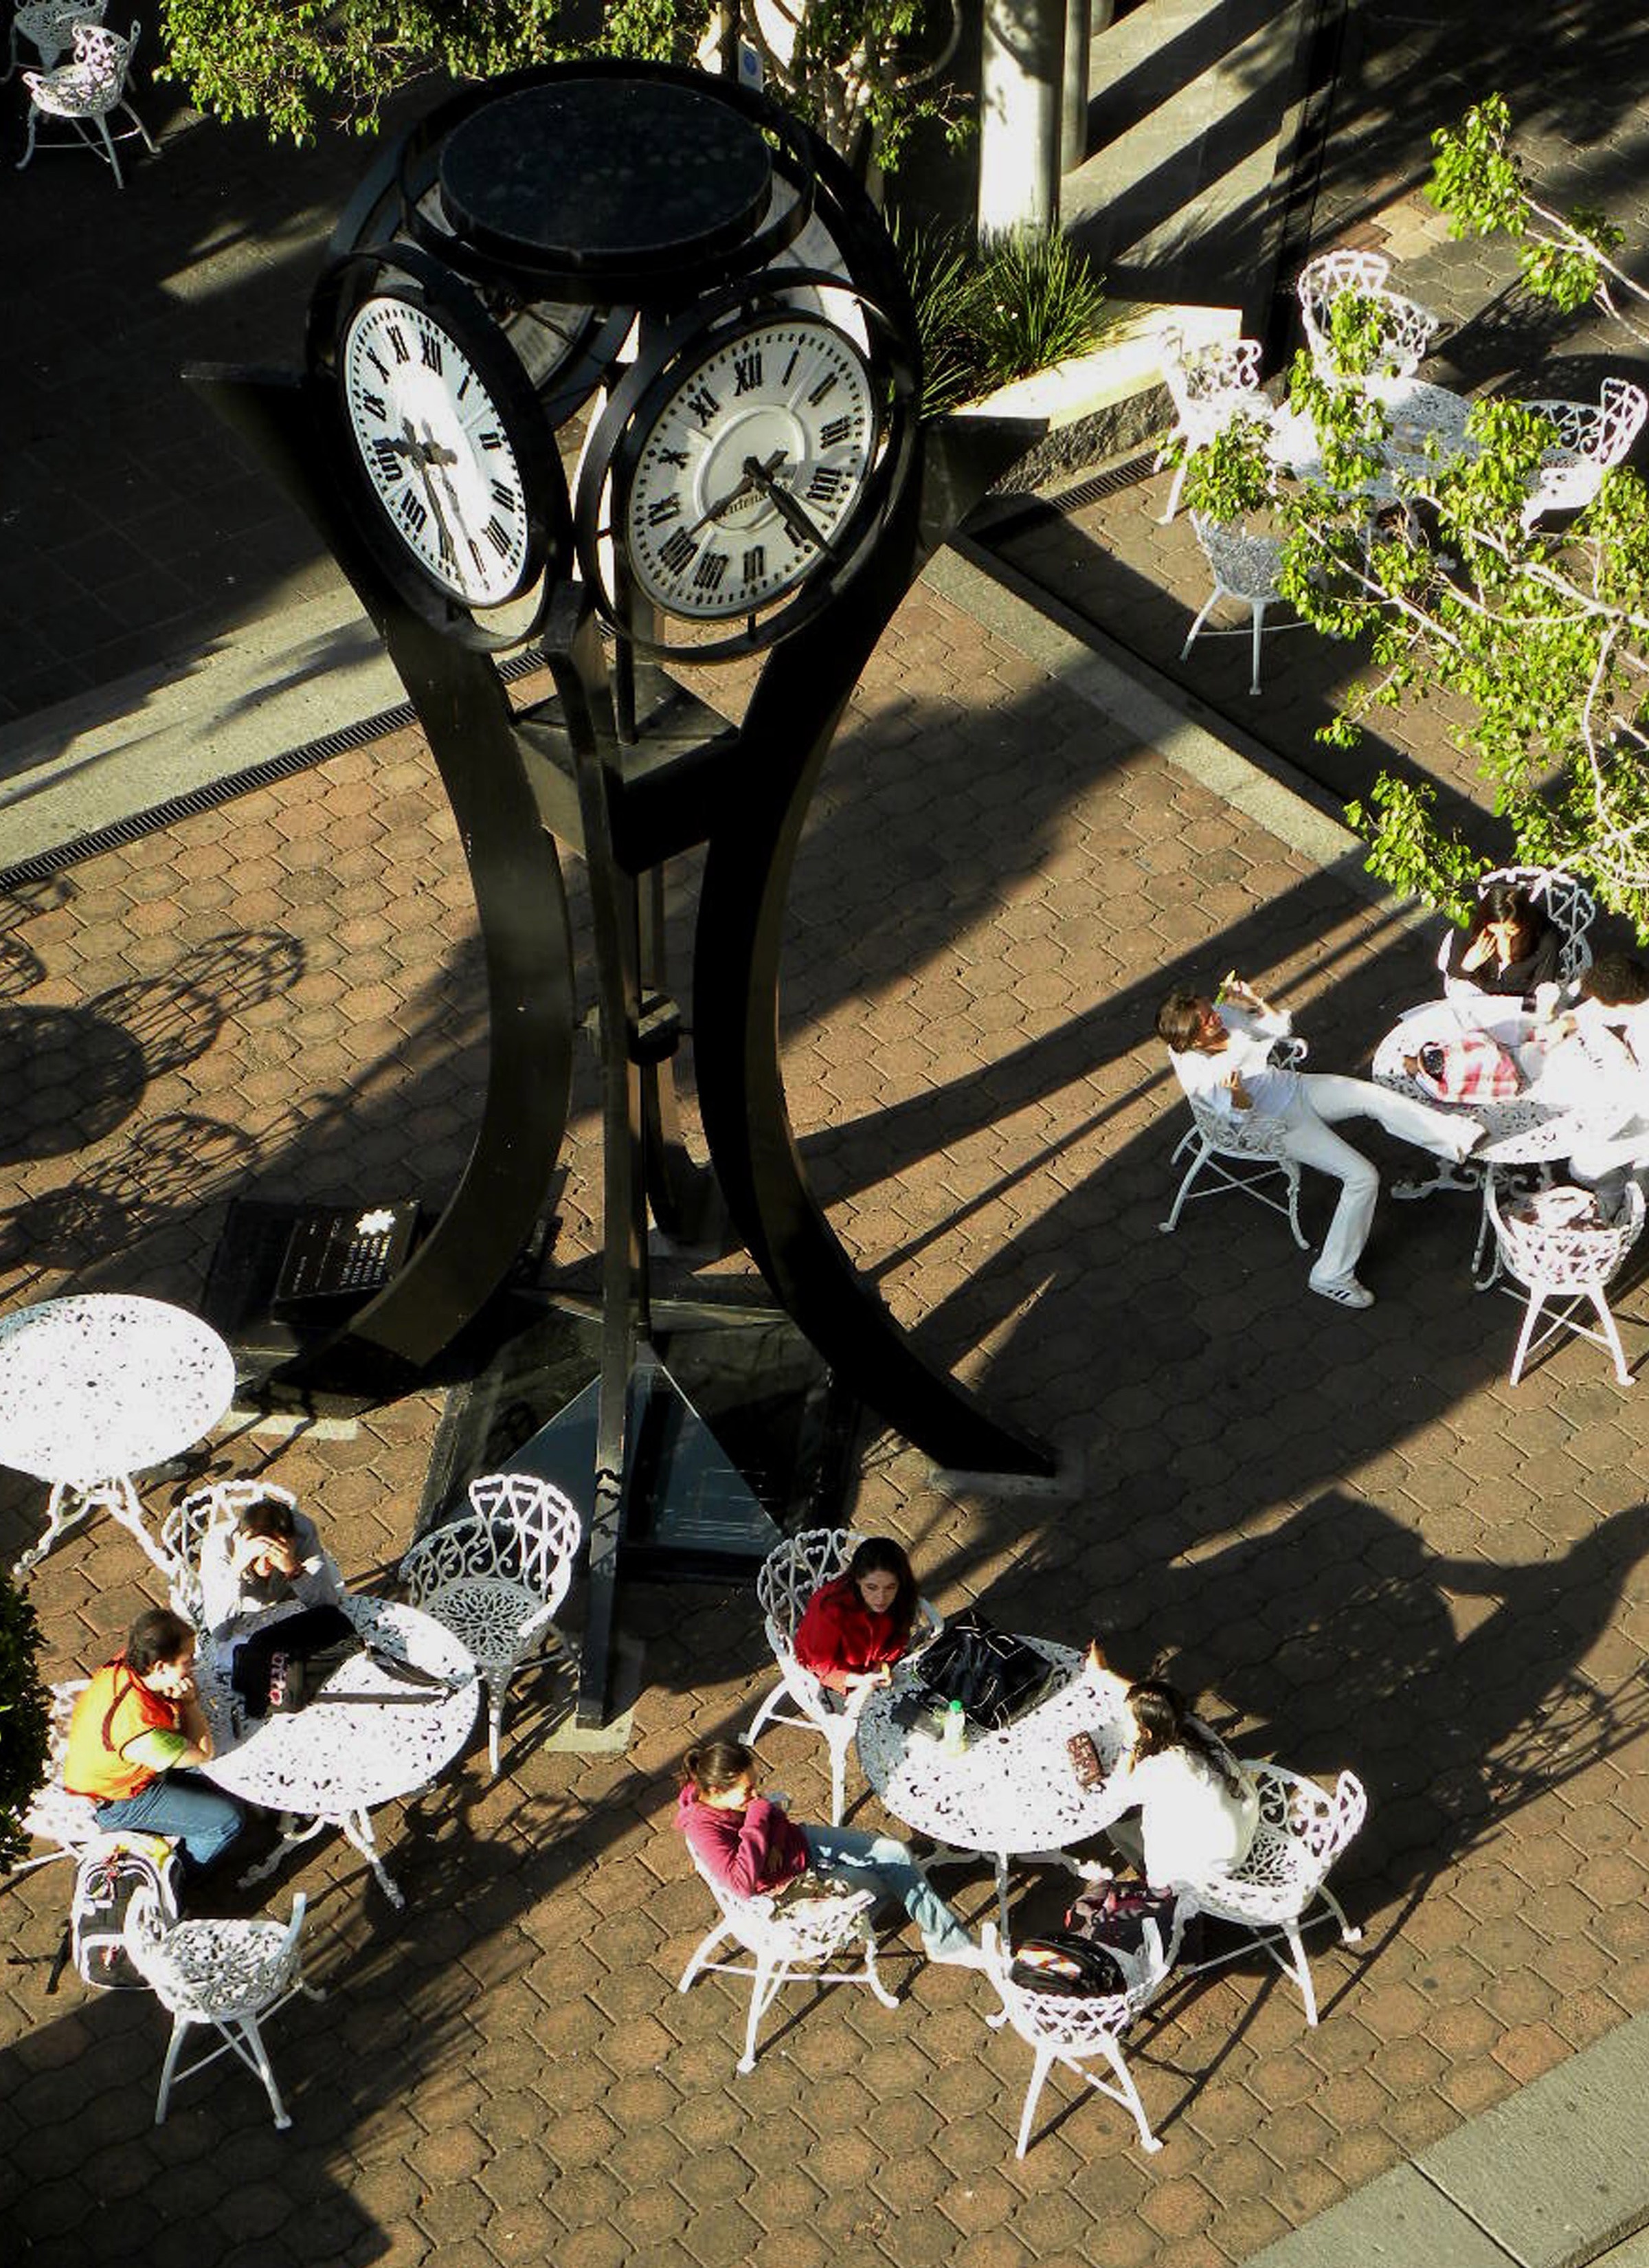
table, furniture, art